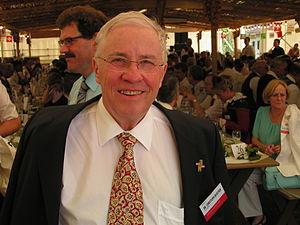
Christoph Wolfram Blocher est un homme d'affaires et politique suisse né le 11 octobre 1940 à Schaffhouse. Connu pour ses prises de positions pour l'indépendance de la Suisse et contre le rapprochement avec l'Union européenne, il est associé à la victoire des anti-européens lors du référendum populaire de 1992. Membre de l'Union démocratique du centre, il a été conseiller national de 1979 à 2003. Élu conseiller fédéral pour la période 2004 - 2007, il est l'un des quatre conseillers fédéraux à n'avoir pas été réélu. Sur le plan professionnel, il a dirigé pendant de nombreuses années l'entreprise du secteur chimique Ems-Chemie. Actif également dans le domaine médiatique à travers le groupe Zeitungshaus, ses opposants lui reprochent d'utiliser ses titres de presse pour servir ses ambitions politiques au détriment de l'information du public.